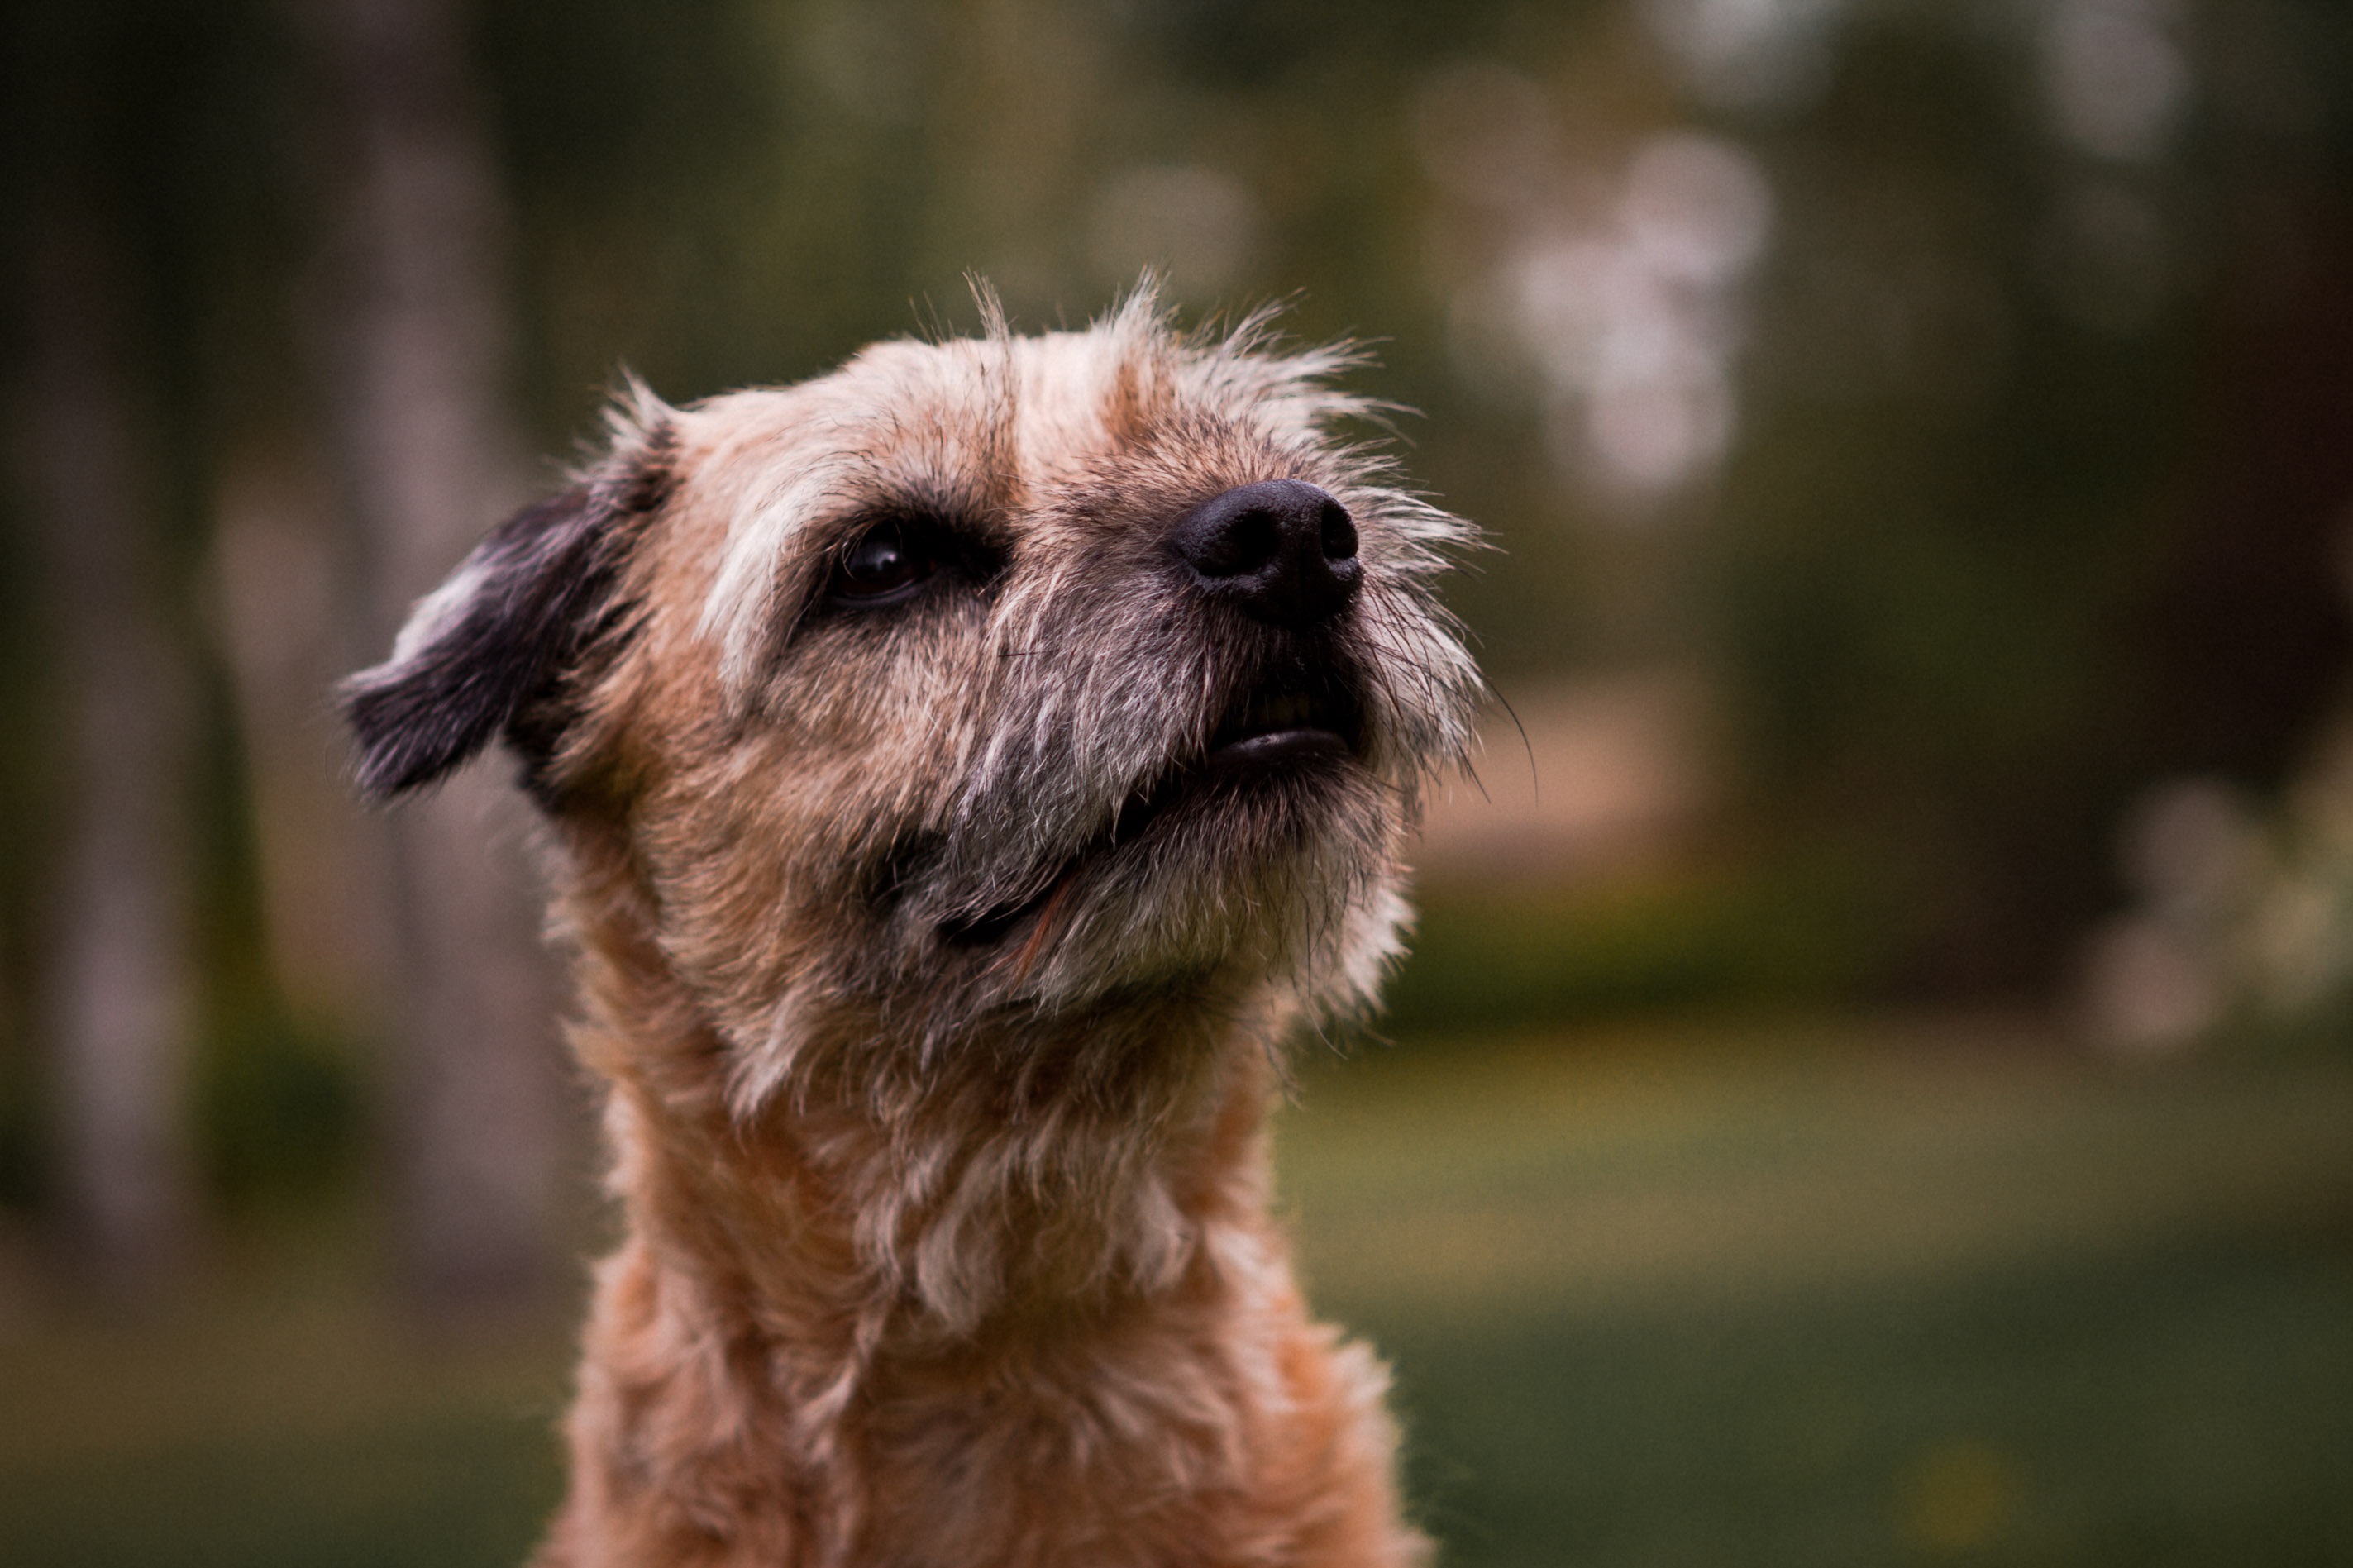
puppy, dog, animal, pet, mammal, close up, animals, vertebrate, dog breed, terrier, irish soft coated wheaten terrier, cairn terrier, the muzzle, dog like mammal, schnoodle, dandie dinmont terrier, glen of imaal terrier, dog crossbreeds, morkie, norfolk terrier, border terrier